François-Nicolas Delaistre

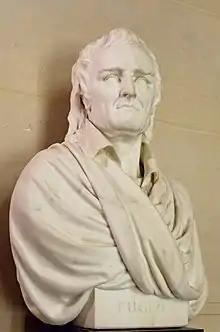
Bust of French sculptor Pierre Puget by François-Nicolas Delaistre, The Louvre, 1827

François-Nicolas Delaistre (Paris 9 March 1746 – 23 April 1832 Paris) was a French sculptor.